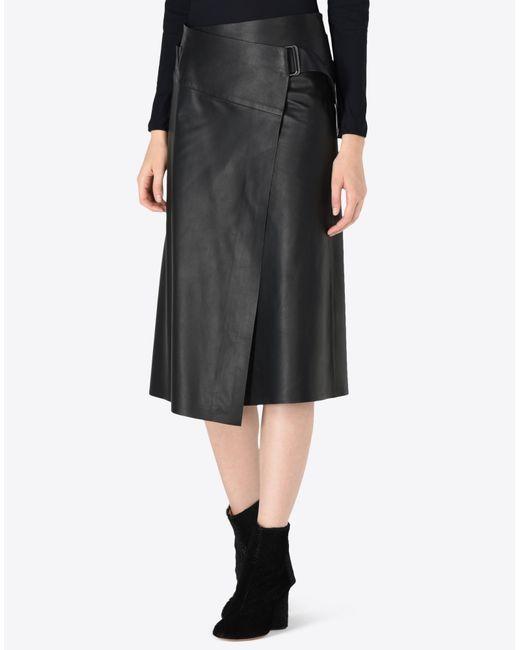
frauen schwarzes seidenknielanges Maxikleid